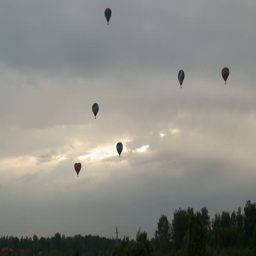
several hot air balloons in the sky aerial view